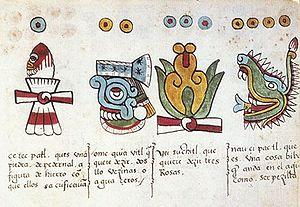
Tlaloc, appelé aussi Tlalocantecuhtli est un dieu aztèque de l'eau, qui tenait un rôle prépondérant dans la mythologie et la religion des Aztèques, comme c'était le cas de tous les dieux de la pluie dans les religions mésoaméricaines.